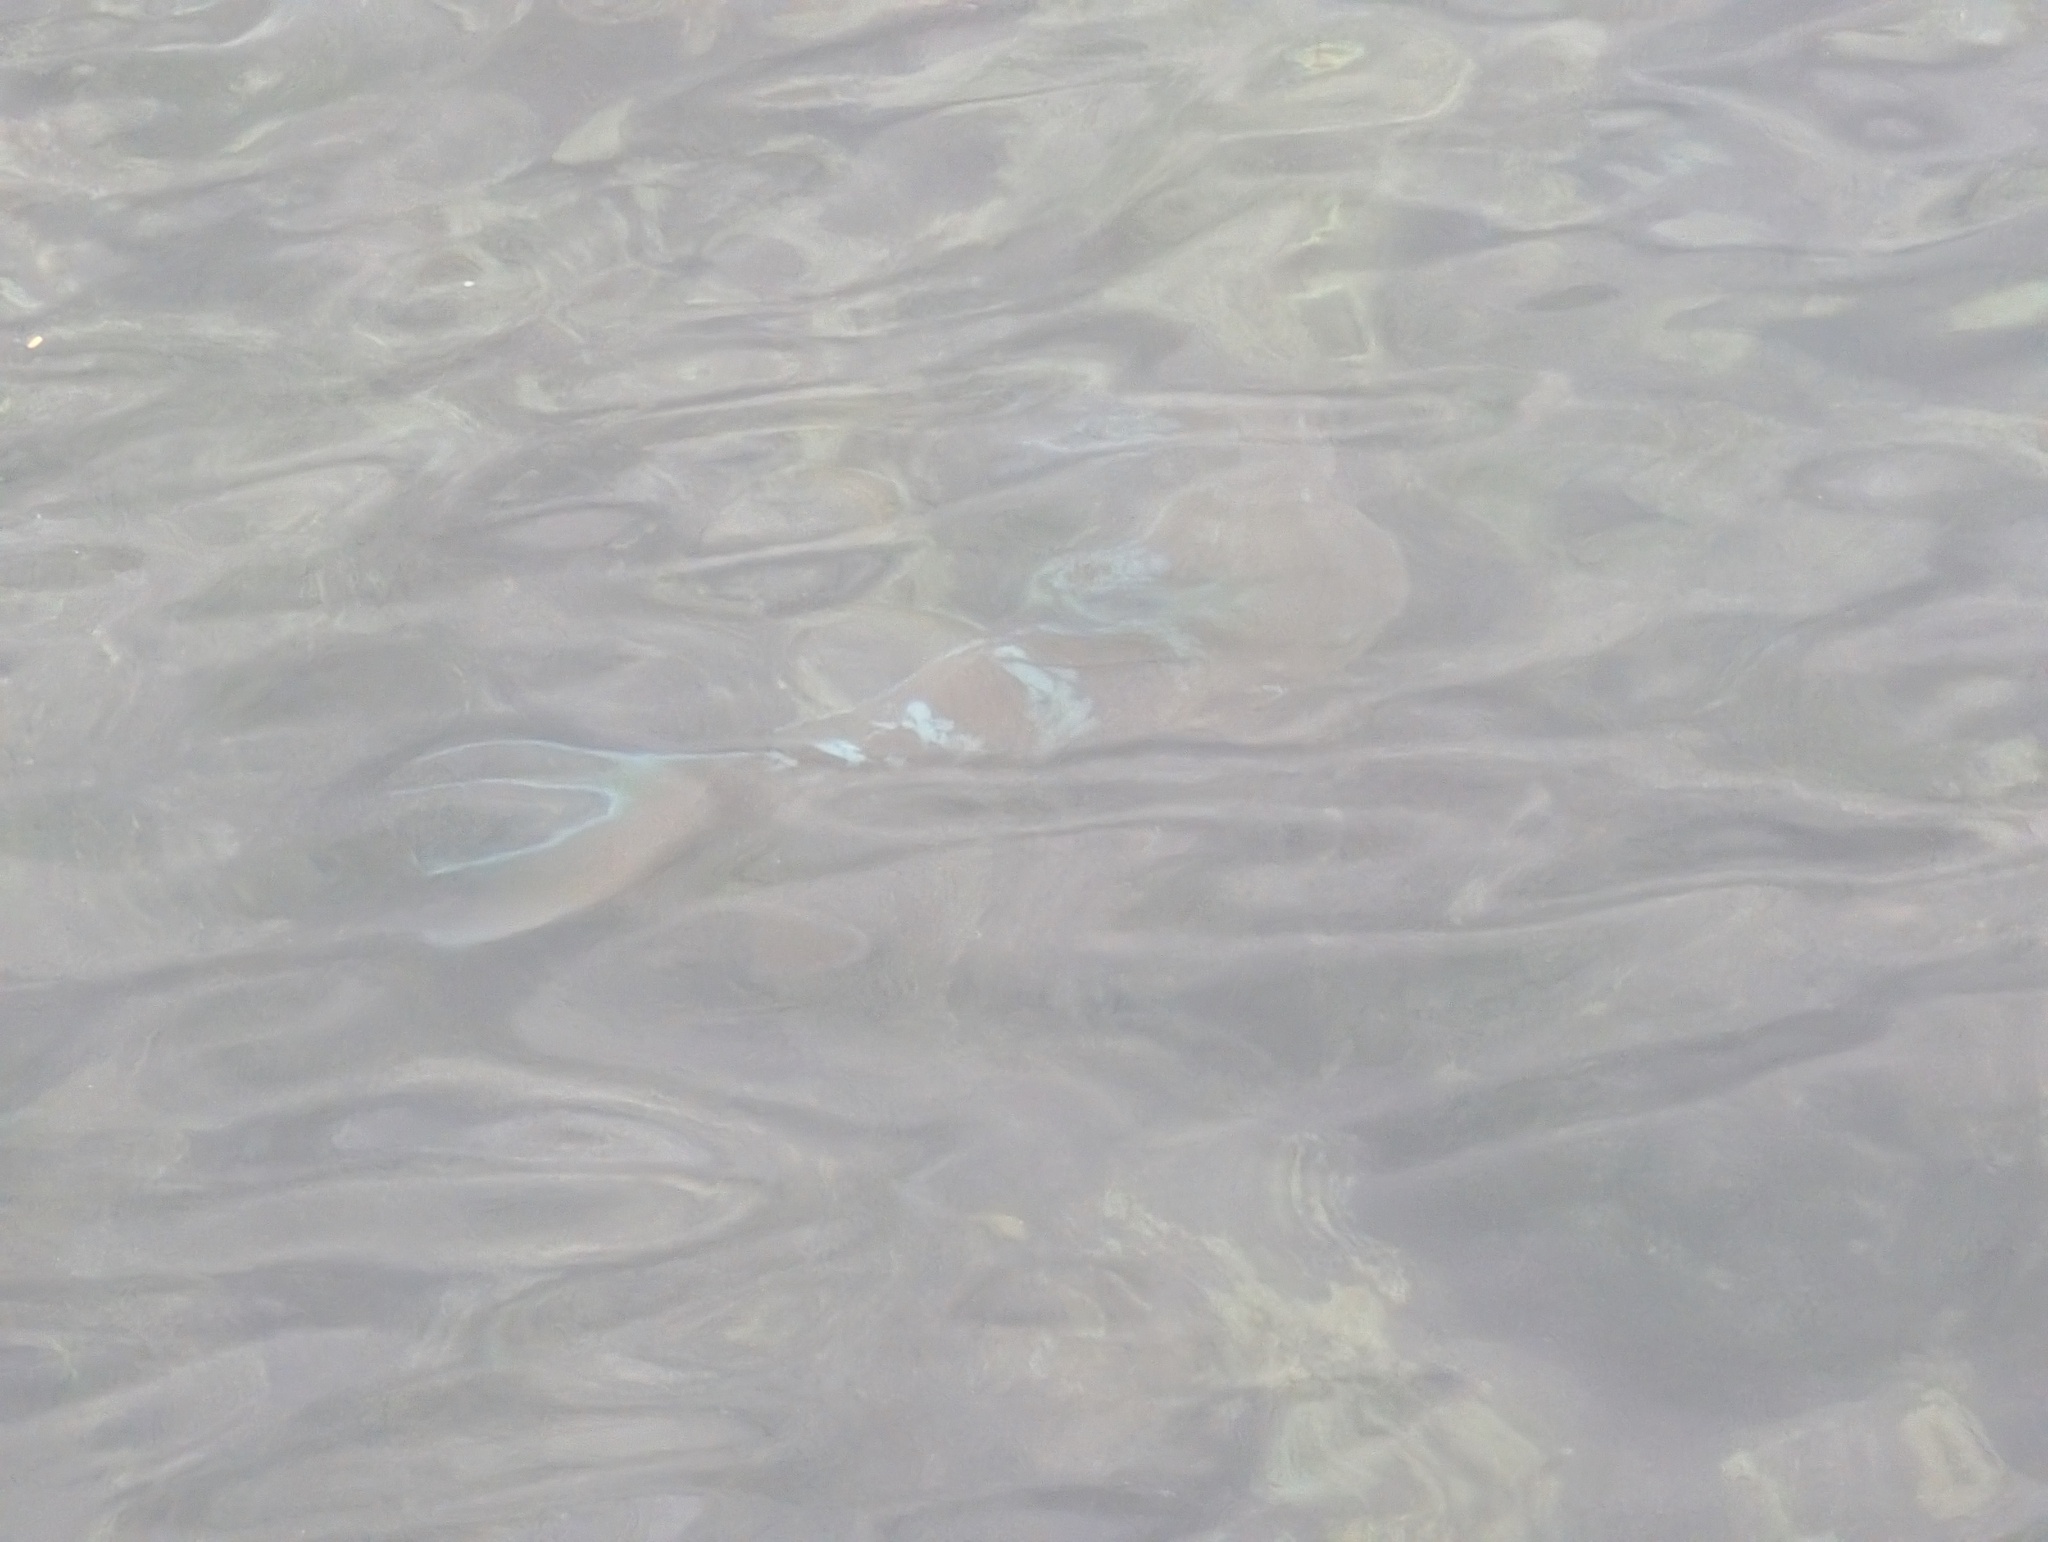
Scarus ghobban (Blue-barred Parrotfish)